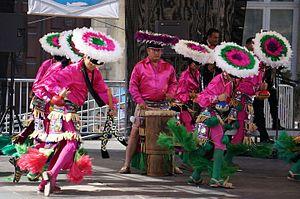
lors des Sacre du folklore 2014.